Heritage of Xiguan

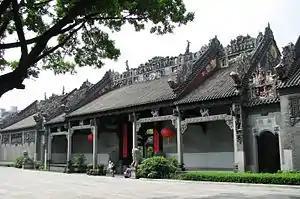
Chen Clan Academy

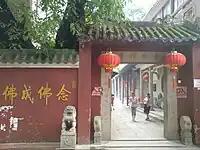
Main entrance of Hualin Temple

Hualin Temple is located in Hualinsi Qianjie, Xilai Chudi, Xiajiu Lu. Its predecessor was Xilai Buddhist Convent, set up during Emperor Wu of Liang years (20s, 6th century), Southern and Northern Dynasties by an Indian eminent monk, Bodhidharma, after he set up an altar to preach Buddhism. In 1655 (12th year of Shunzhi Emperor, Qing Dynasty), Zen Master Zongfu initiated its rehabilitation and changed its name to Hualin Temple. There used to be an Gilded Ashoka Pagoda and 500 Arhats' statues but some of them were destroyed afterwards.